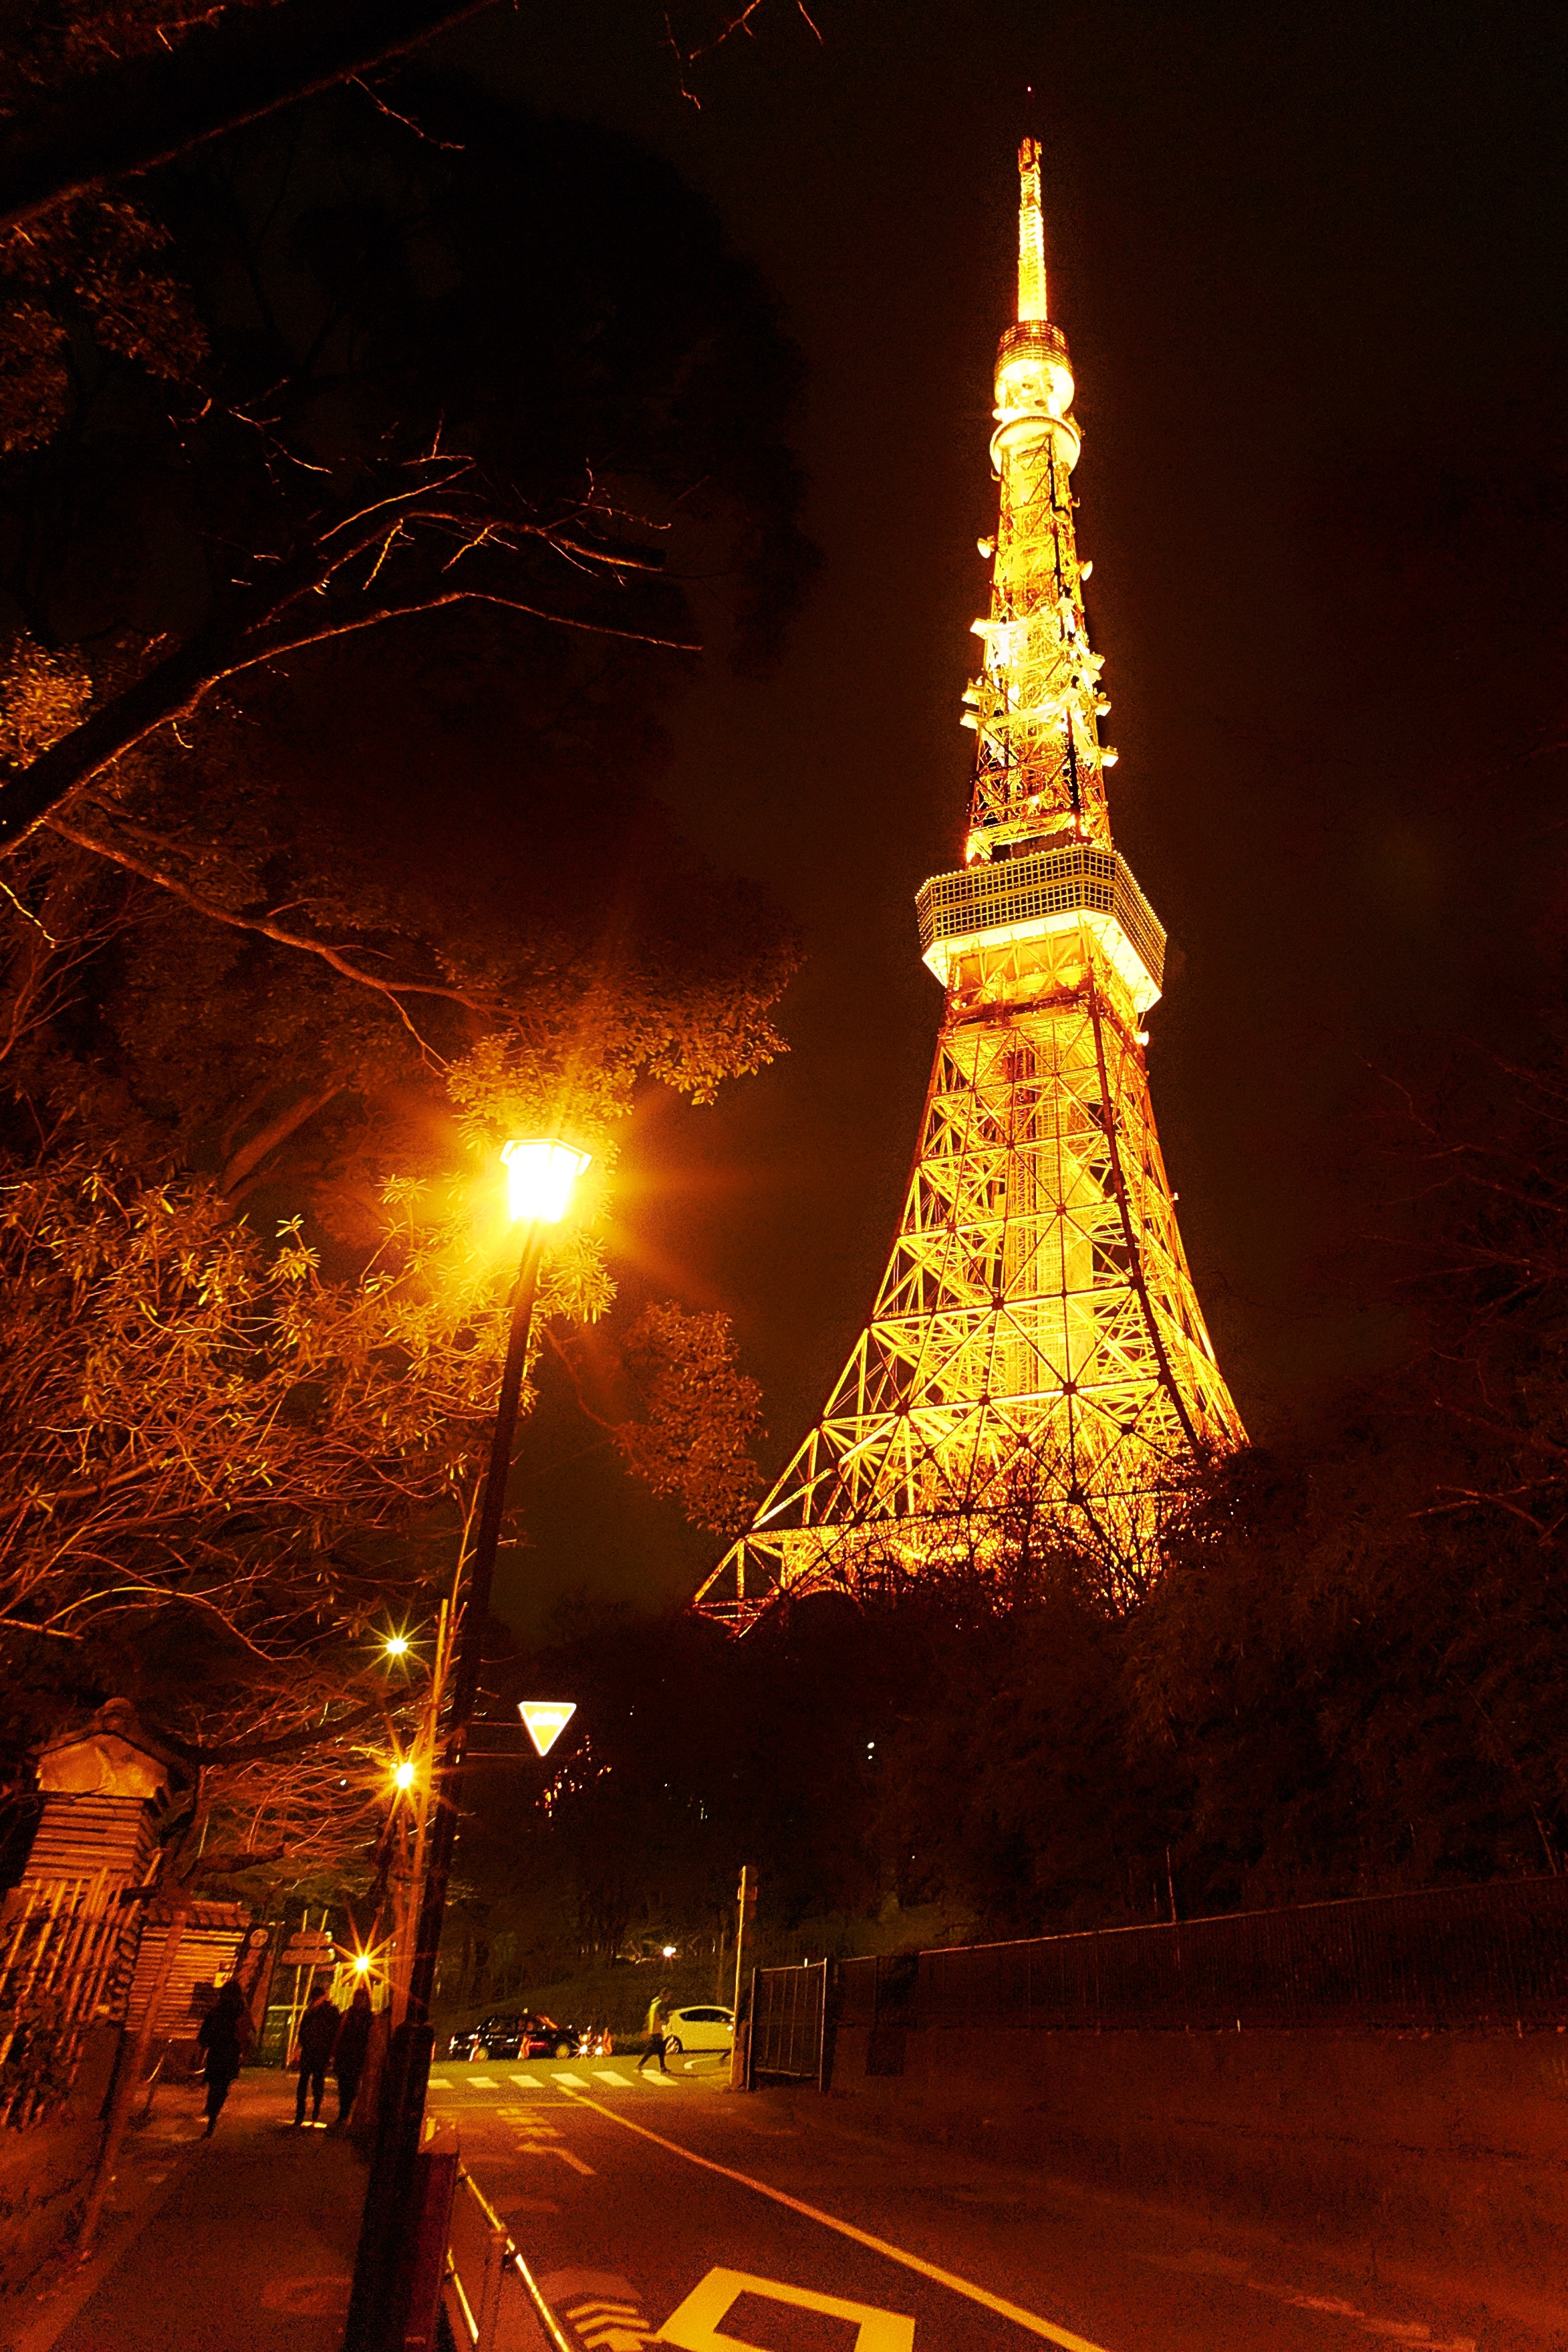
tree, light, night, evening, lighting, christmas tree, christmas decoration, nightphotography, nightshot, ilce7m2, superwideheliar15mmf45, tokyotower